Illumina dye sequencing

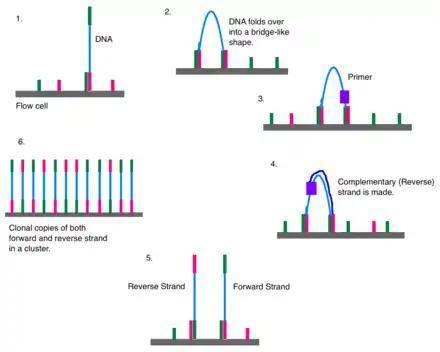
The DNA attaches to the flow cell via complementary sequences. The strand bends over and attaches to a second oligo forming a bridge. A polymerase synthesizes the reverse strand. The two strands release and straighten. Each forms a new bridge (bridge amplification). The result is a cluster of DNA forward and reverse strand clones.

This works in three basic steps: amplify, sequence, and analyze. The process begins with purified DNA. The DNA is fragmented and adapters are added that contain segments that act as reference points during amplification, sequencing, and analysis. The modified DNA is loaded onto a flow cell where amplification and sequencing will take place. The flow cell contains nanowells that space out fragments and help with overcrowding. Each nanowell contains oligonucleotides that provide an anchoring point for the adapters to attach. Once the fragments have attached, a phase called cluster generation begins. This step makes about a thousand copies of each fragment of DNA and is done by bridge amplification PCR. Next, primers and modified nucleotides are washed onto the chip. These nucleotides have a reversible fluorescent blocker so the DNA polymerase can only add one nucleotide at a time onto the DNA fragment. After each round of synthesis, a camera takes a picture of the chip. A computer determines what base was added by the wavelength of the fluorescent tag and records it for every spot on the chip. After each round, non-incorporated molecules are washed away. A chemical deblocking step is then used to remove the 3’ fluorescent terminal blocking group. The process continues until the full DNA molecule is sequenced. With this technology, thousands of places throughout the genome are sequenced at once via massive parallel sequencing.